Anglican Church of Mexico

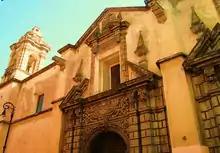
The 17th-century former Convento San José de Gracia now serves as the Anglican Cathedral of Mexico

The Anglican Church of Mexico can trace its roots to the Mexican War for independence in 1810, and to the attempt in 1854 by several liberal minded priests who later supported the liberal Constitution of 1857 (for this reason they became known as “Constitutionalist Fathers”) to reform the local Catholic Church, but it was the Reform War that led to the foundation of the church. Religious reforms in 1857 secured freedom of religion, separating the Catholic Church from government and politics. In 1860, the newly formed Church of Jesus contacted the Protestant Episcopal Church in the United States of America, seeking apostolic succession. In 1879, the first bishop, H. Chauncey Riley, was consecrated. In 1958, the fourth missionary bishop of Mexico José G. Saucedo was the first of the church's bishops to be consecrated on Mexican soil, being the de facto leader of the Mexican church for the second half of the 20th century leading the process for it to become an autonomous province of the Anglican Communion on 1 January 1995, and being elected its first primate archbishop.